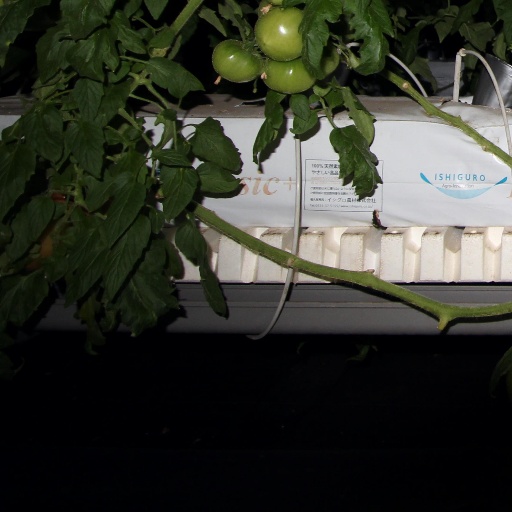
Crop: tomato